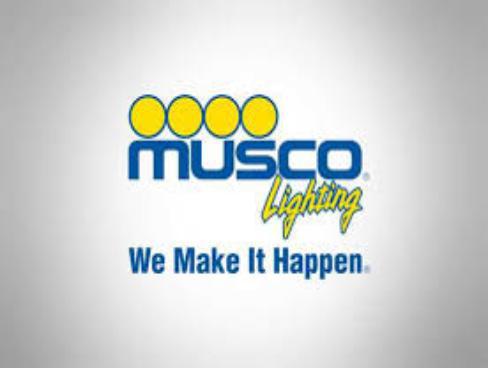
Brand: musco
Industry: Necessities